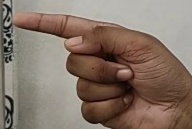
ASL sign: G